McDonnell Douglas MD-80

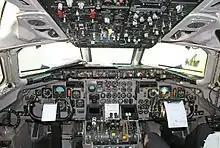
MD-83 Flight deck

The MD-90 was developed from the MD-80 series and is a , updated version of the MD-88 with a similar electronic flight instrument system (EFIS) (glass cockpit), and improved, and quieter IAE V2500 high-bypass turbofan engines. The MD-90 program began in 1989, first flew in 1993, and entered commercial service in 1995. The MD-90ER extended range version was also offered. Delta Air Lines flew the final MD-90 passenger flight on June 2, 2020, marking the retirement of the type.